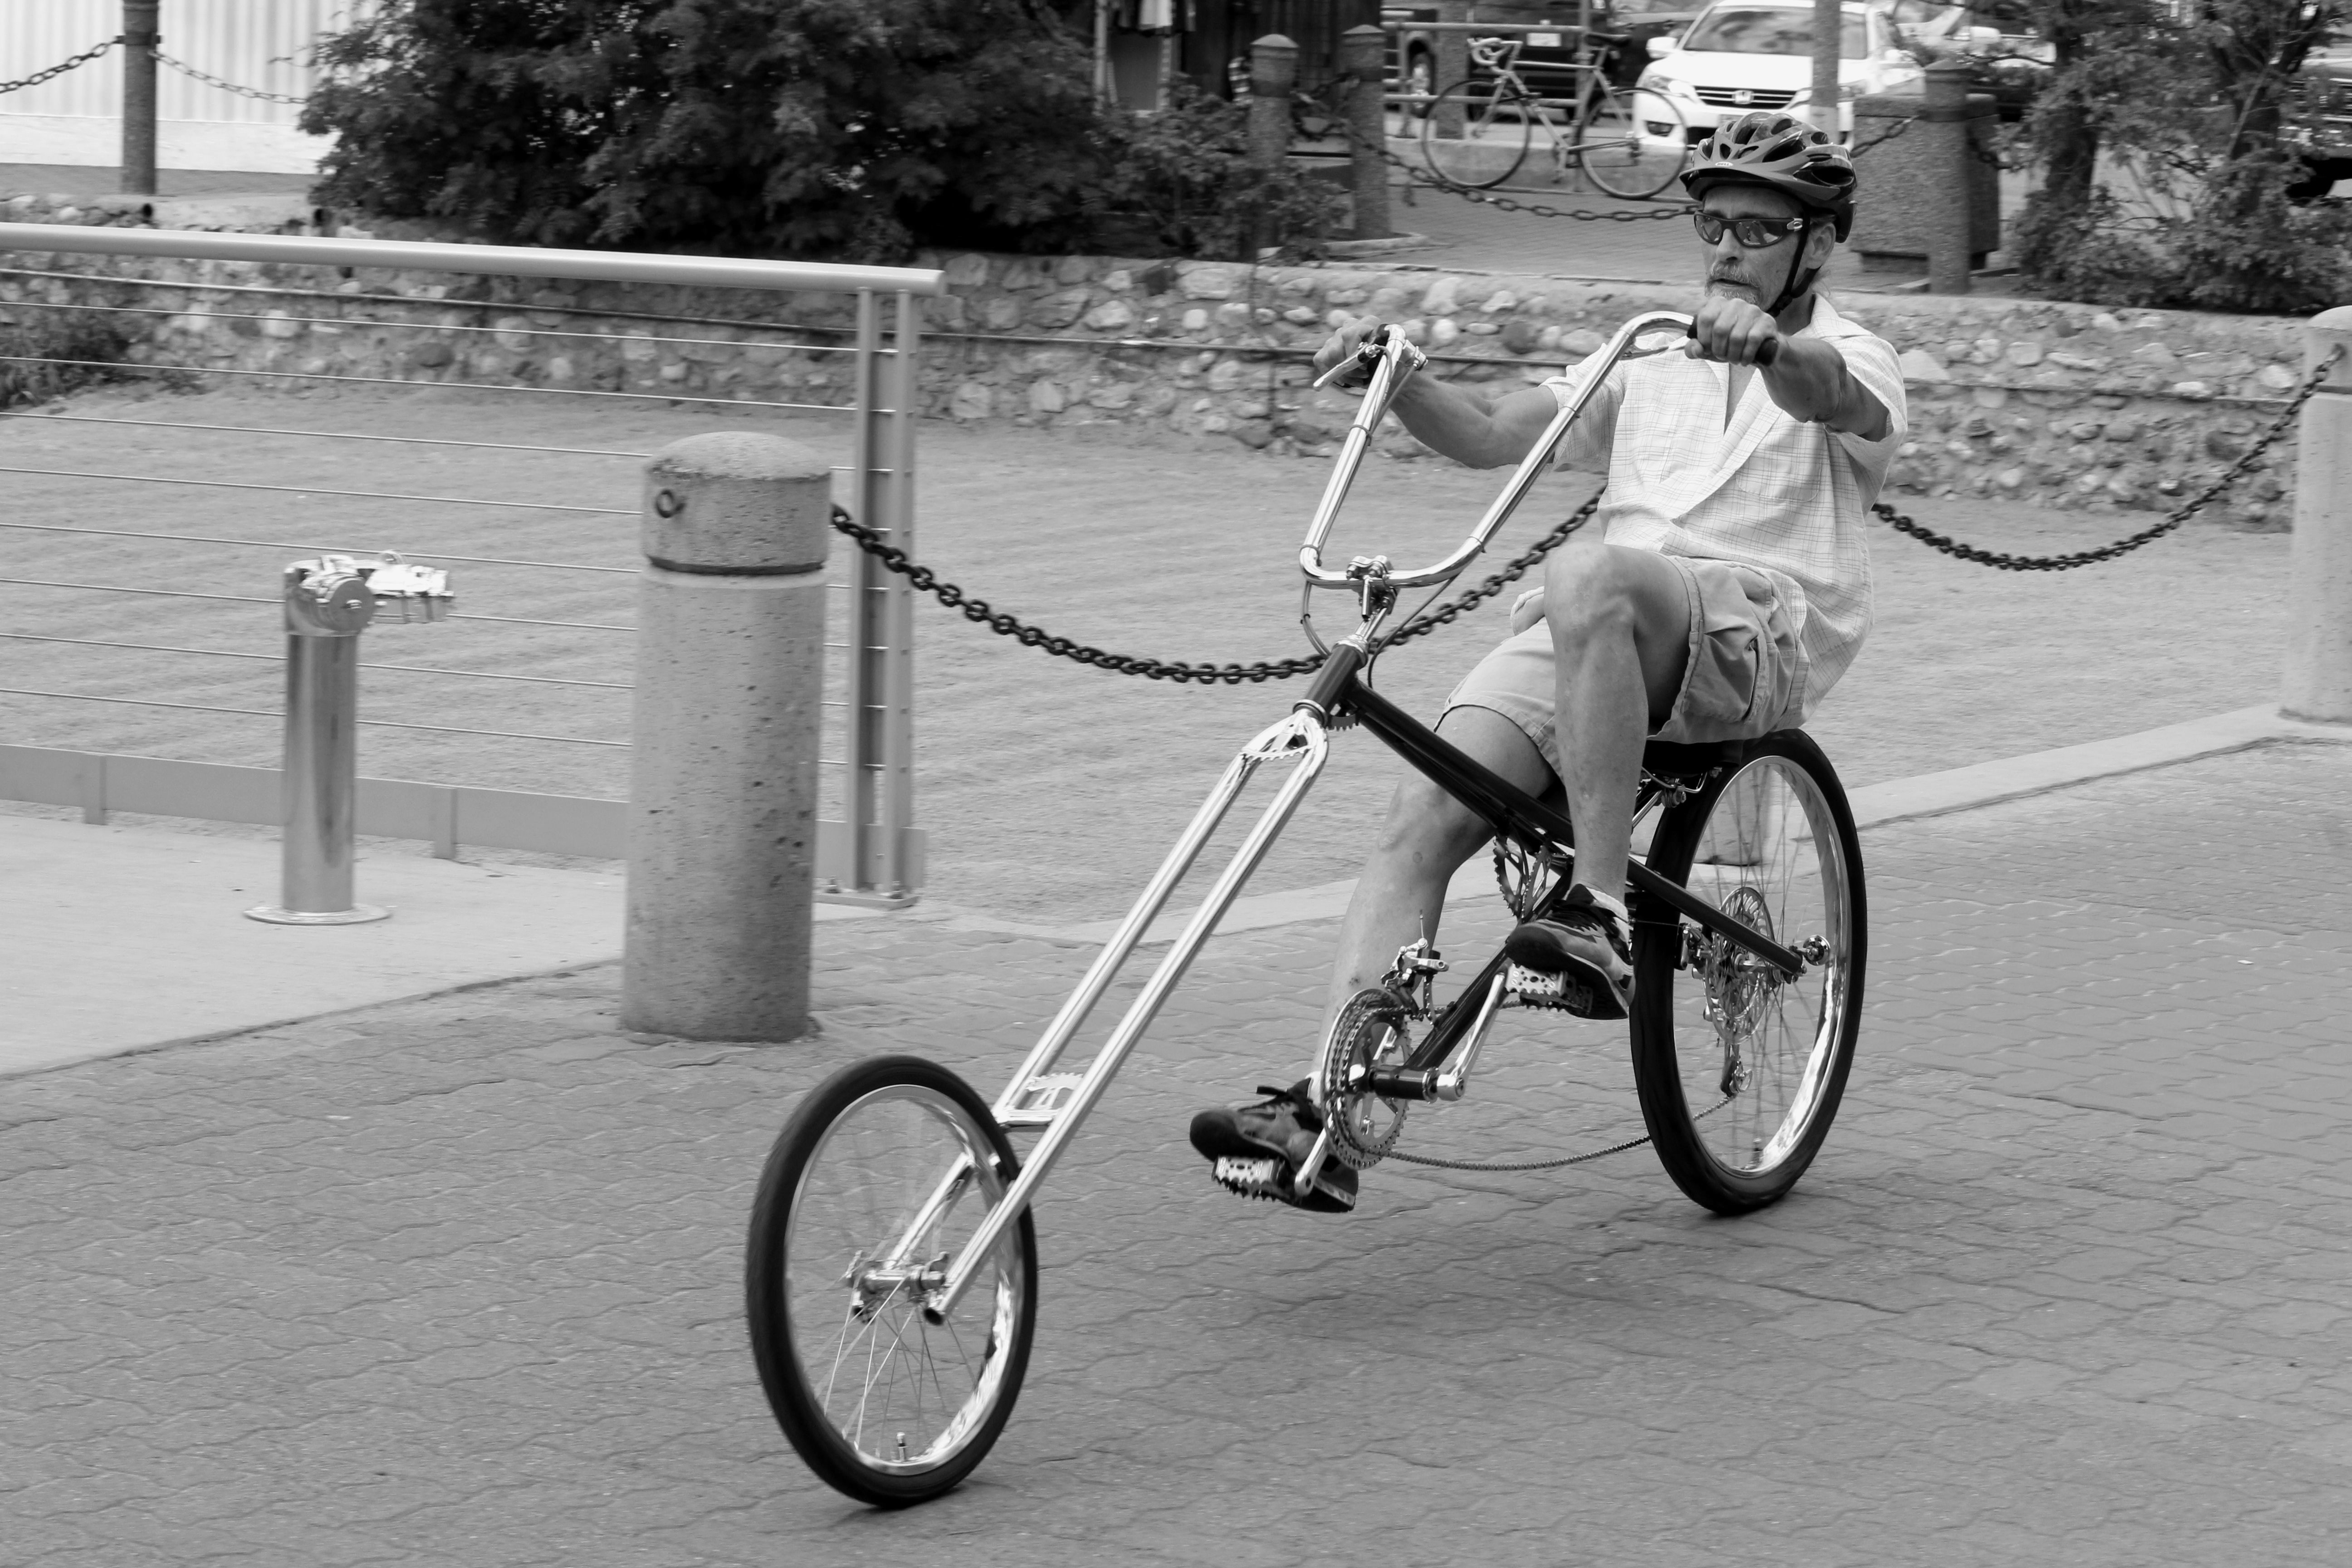
man, person, black and white, white, street, wheel, bicycle, bike, downtown, summer, male, guy, vehicle, black, monochrome, sports equipment, streetphotography, bw, blackandwhite, sports, canada, britishcolumbia, bc, okanagan, kelowna, chopper, land vehicle, monochrome photography, cycle sport, bicycle motocross, bmx bike, freestyle bmx, road bicycle, flatland bmx